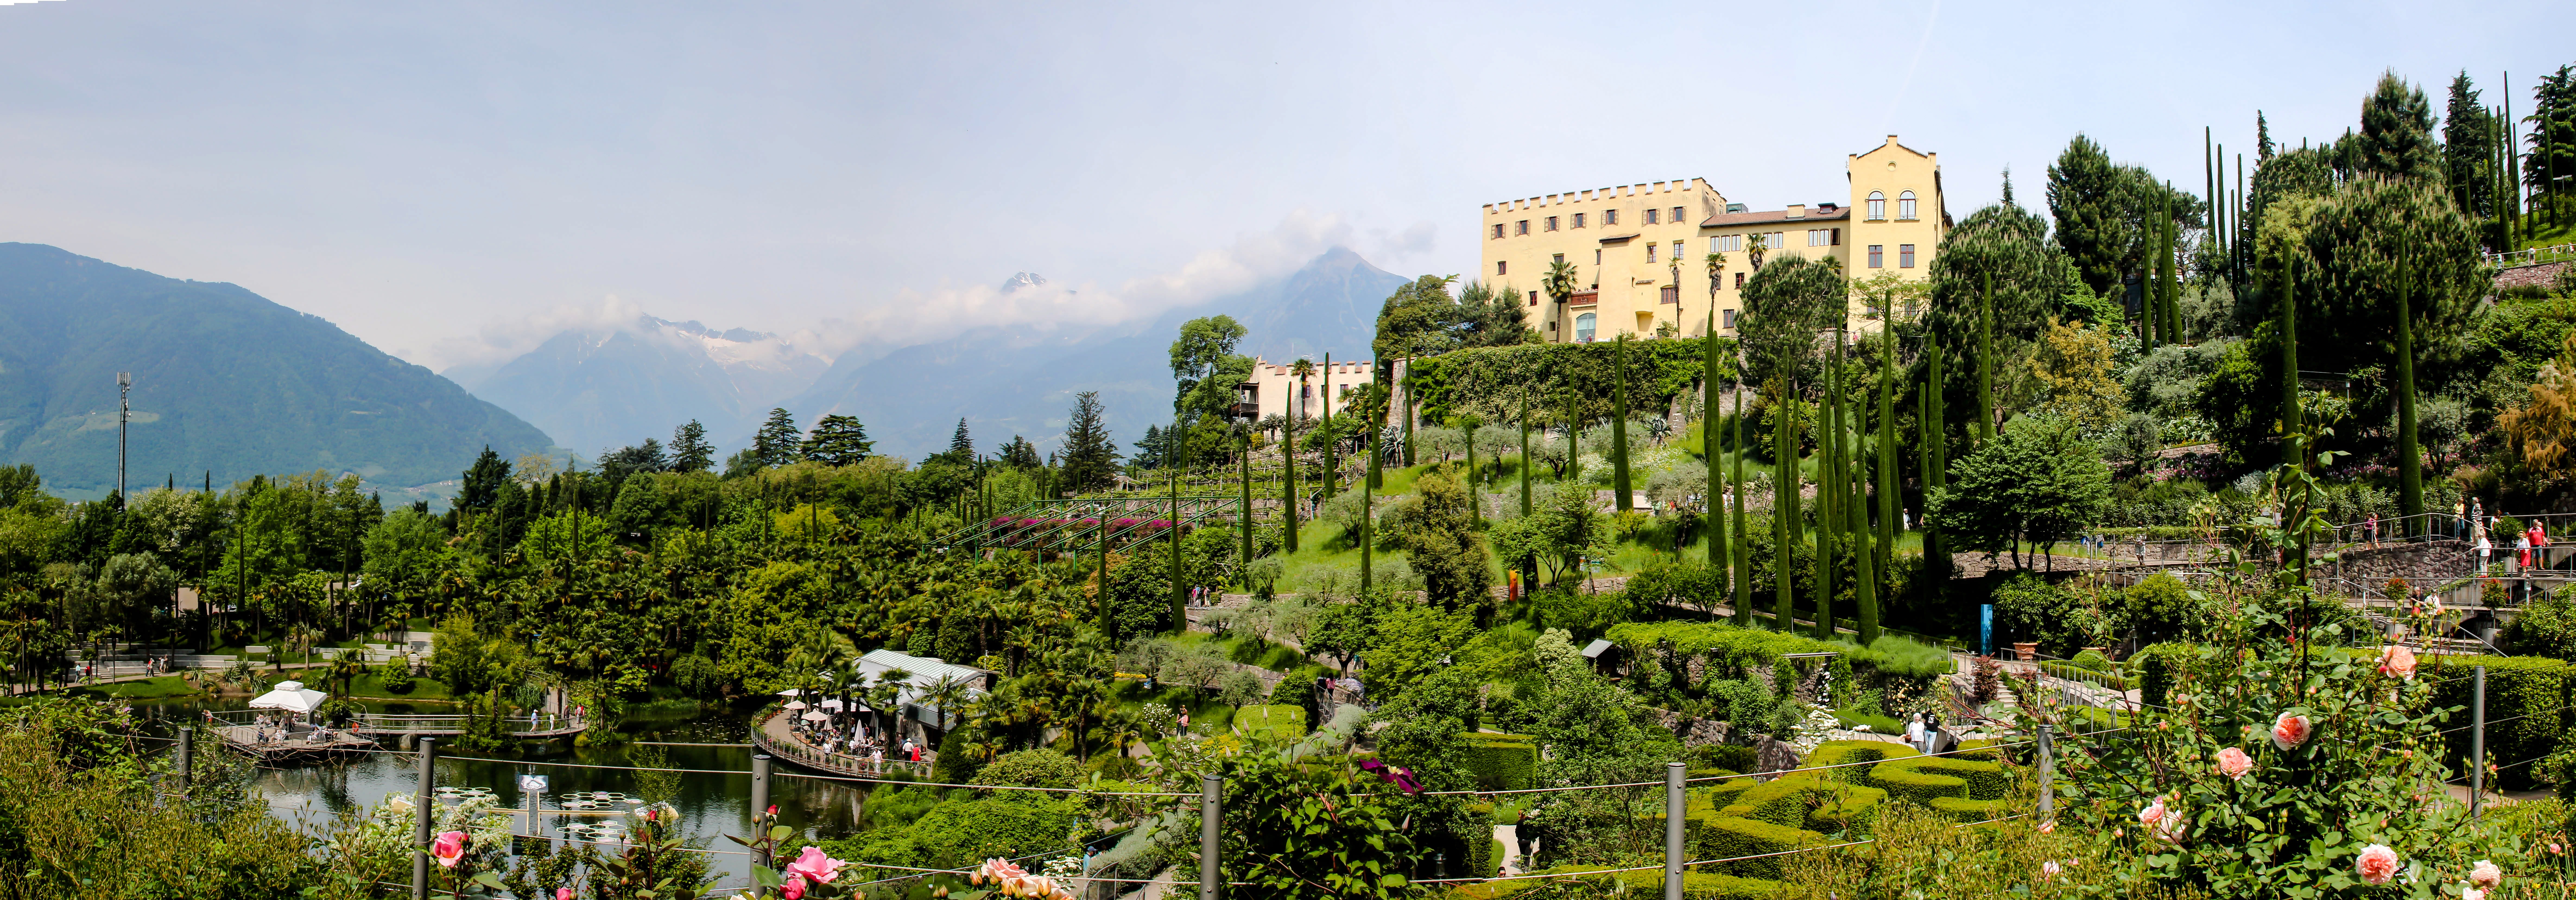
landscape, mountain, wine, flower, town, valley, mountain range, panorama, village, holiday, castle, italy, garden, tourism, mountains, meran, empress, enjoy, south tyrol, sissi, trautmannsdorf, mountainous landforms